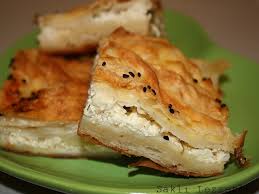
Yemek: borek